Under Our Skin

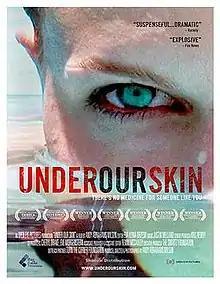
Theatrical poster

Under Our Skin: The Untold Story of Lyme Disease is a 2008 film advocating for the existence of "chronic Lyme disease", a controversial and unrecognized diagnosis. The film was directed by Andy Abrahams Wilson, who became interested in the subject after his sister claimed to be afflicted by "chronic Lyme." The film had its theatrical premiere on June 19, 2009 at the IFC Center in New York City.